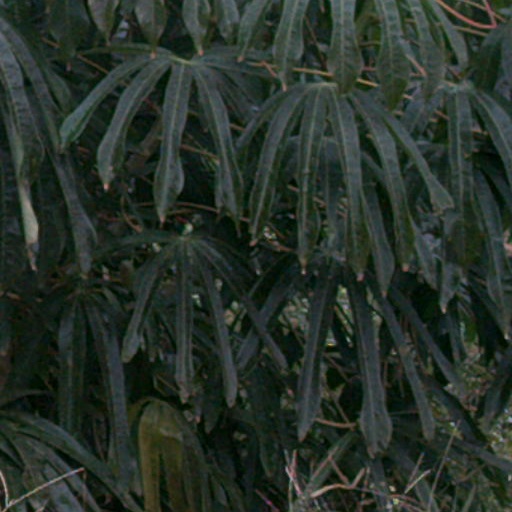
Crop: cassava